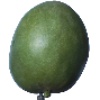
Label: Mango 1